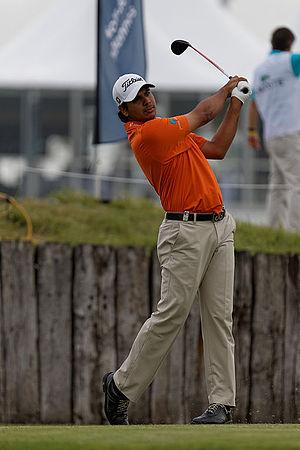
Gaganjeet Bhullar lors du second tour de l'Open de France 2014 - Golf National - Saint-Quentin-en-Yvelines (78) - départ du trou n° 10